Instituto de Investigaciones en Matemáticas Aplicadas y Sistemas

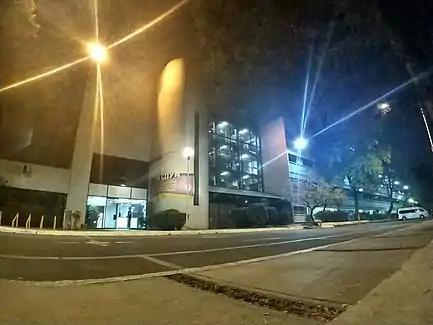

The institute currently offers graduate programs in four areas conjointly with the schools of science and engineering, as well as with the Earth Sciences Institute. Graduates students may focus on engineering, computer science, applied mathematics, or Earth sciences.